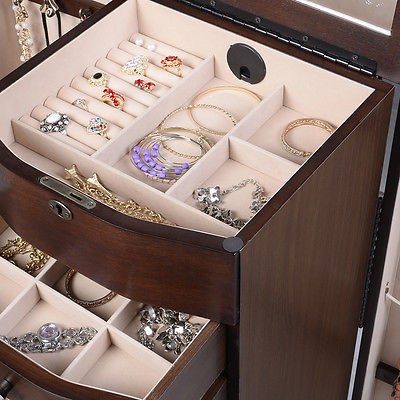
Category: cabinet